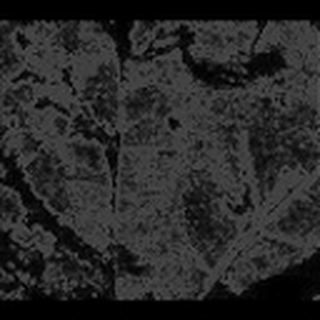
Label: cotton_bacterial_blight